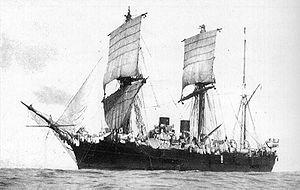
Vitiaz, en russe : Витязь, en français : Chevalier ce nom comporte plusieurs définitions.
Le Vityaz est une corvette puis un croiseur protégé en service dans la Marine impériale de Russie. Il est utilisé pour des études hydrographiques et accomplit un tour du monde. En 1893, le Vityaz est converti en croiseur.
Ludwig Berngardovitch Kerber ou Körber est un officier de marine russe. Il changea son nom le 30 octobre 1916 pour Ludwig F Corwin. Il fut vice-amiral russe.